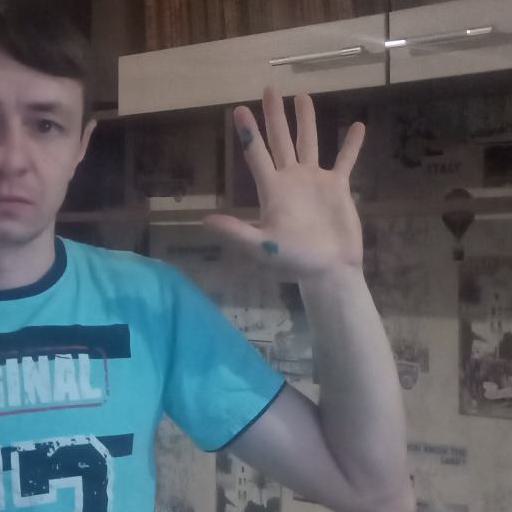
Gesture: palm